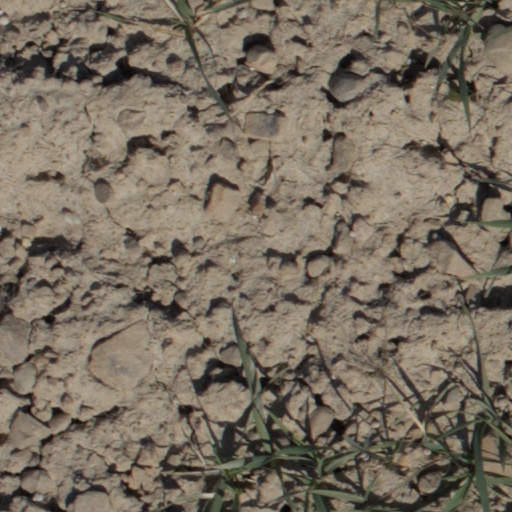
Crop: wheat